Battle of Sailor's Creek

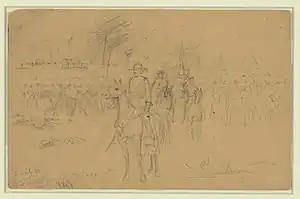
Custer ready for his 3rd charge at Sailors Creek by Alfred Waud

Most of Lee's army marched west on roads north of the Appomattox River. On April 3, south of the Appomattox River, Union Army cavalry under Colonel (Brevet Brigadier General) William Wells' brigade of Brigadier General (Brevet Major General) George Armstrong Custer's division pursued and engaged units of the fleeing Confederate cavalry rear guard under Brigadier General William Paul Roberts at Namozine Creek and Brigadier General Rufus Barringer of W.H.F. Lee's division and the overall command of Major General Fitzhugh Lee at the Battle of Namozine Church. Barringer's Confederate cavalry had bought enough time for Major General Bushrod Johnson's infantry division to pass nearby Namozine Church. When Johnson approached Namozine Church with his infantry division, Custer's men were forced to retire, allowing the Confederate forces to proceed across Deep Creek, an Appomattox River tributary. After dark, however, Wells's brigade continued to attack Fitzhugh Lee's force along Deep Creek but were finally held off by Bushrod Johnson's infantry at Sweathouse Creek. Brigadier General Barringer and many of his men were captured when Major General Philip Sheridan's scouts who were wearing gray uniforms led Barringer and his remaining men into a trap. The number of Confederate killed and wounded are unknown except that Bushrod Johnson reported 15 wounded. 350 Confederates were captured. The Union lost 95 killed and wounded at Namozine Creek, Namozine Church and Sweathouse Creek on April 3.